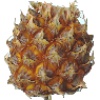
Label: pineapple_mini